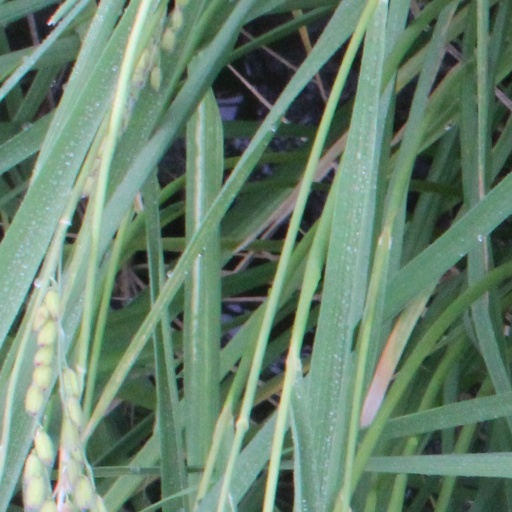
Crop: rice